Vé (shrine)

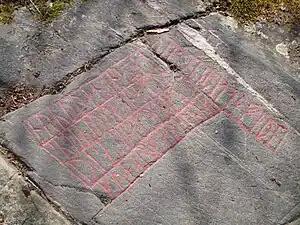
The 9th century Oklunda inscription, recording how a man obtained sanctuary at a vé after committing a crime, probably a homicide.

In Germanic paganism, a vé (Old Norse: ) or wēoh (Old English) is a type of shrine, sacred enclosure or other place with religious significance. The term appears in skaldic poetry and in place names in Scandinavia (with the exception of Iceland), often in connection with an Old Norse deity or a geographic feature.